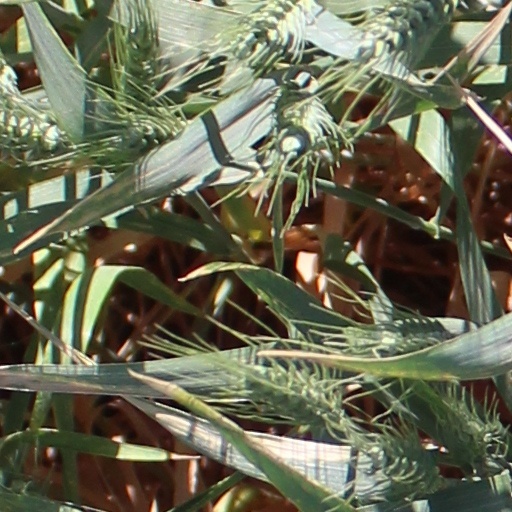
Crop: wheat